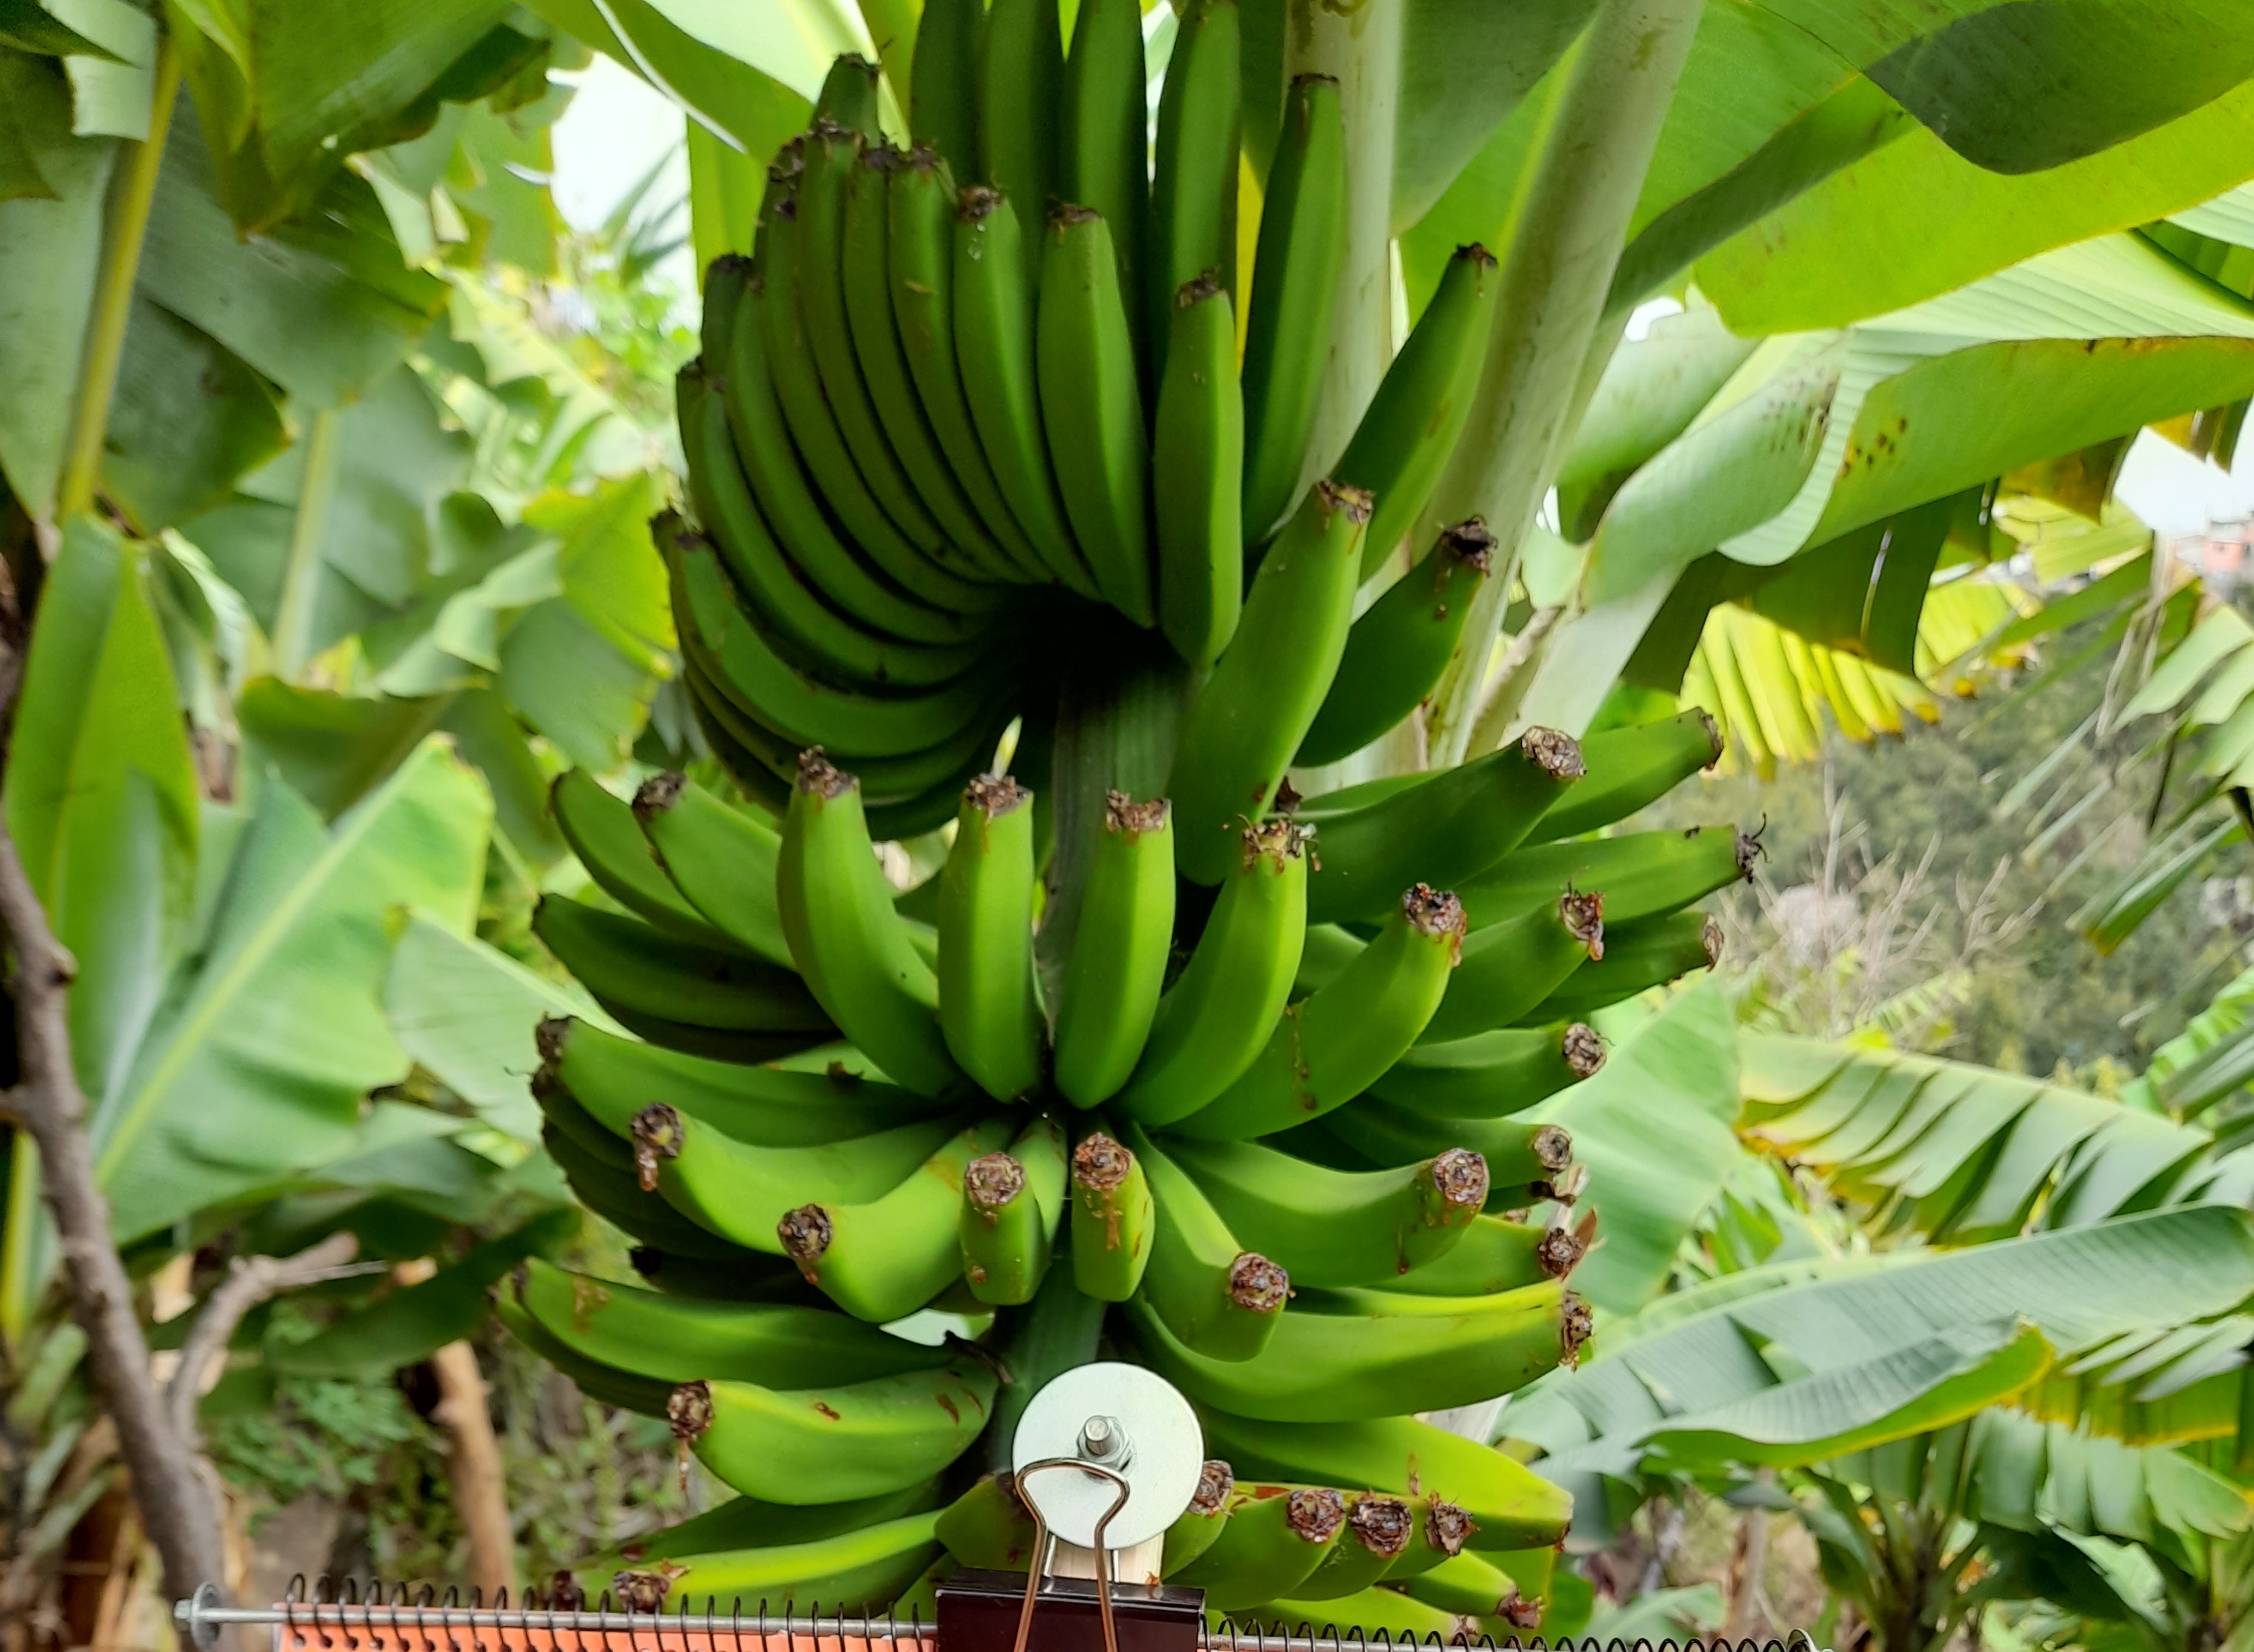
Label: Keep